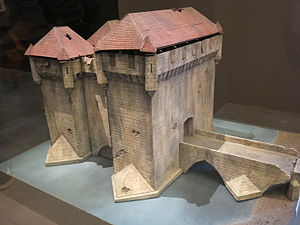
Jeanne d'Arc (film fra 1999)
Jeanne d'Arc er en fransk historisk dramafilm fra 1999, instrueret af Luc Besson.